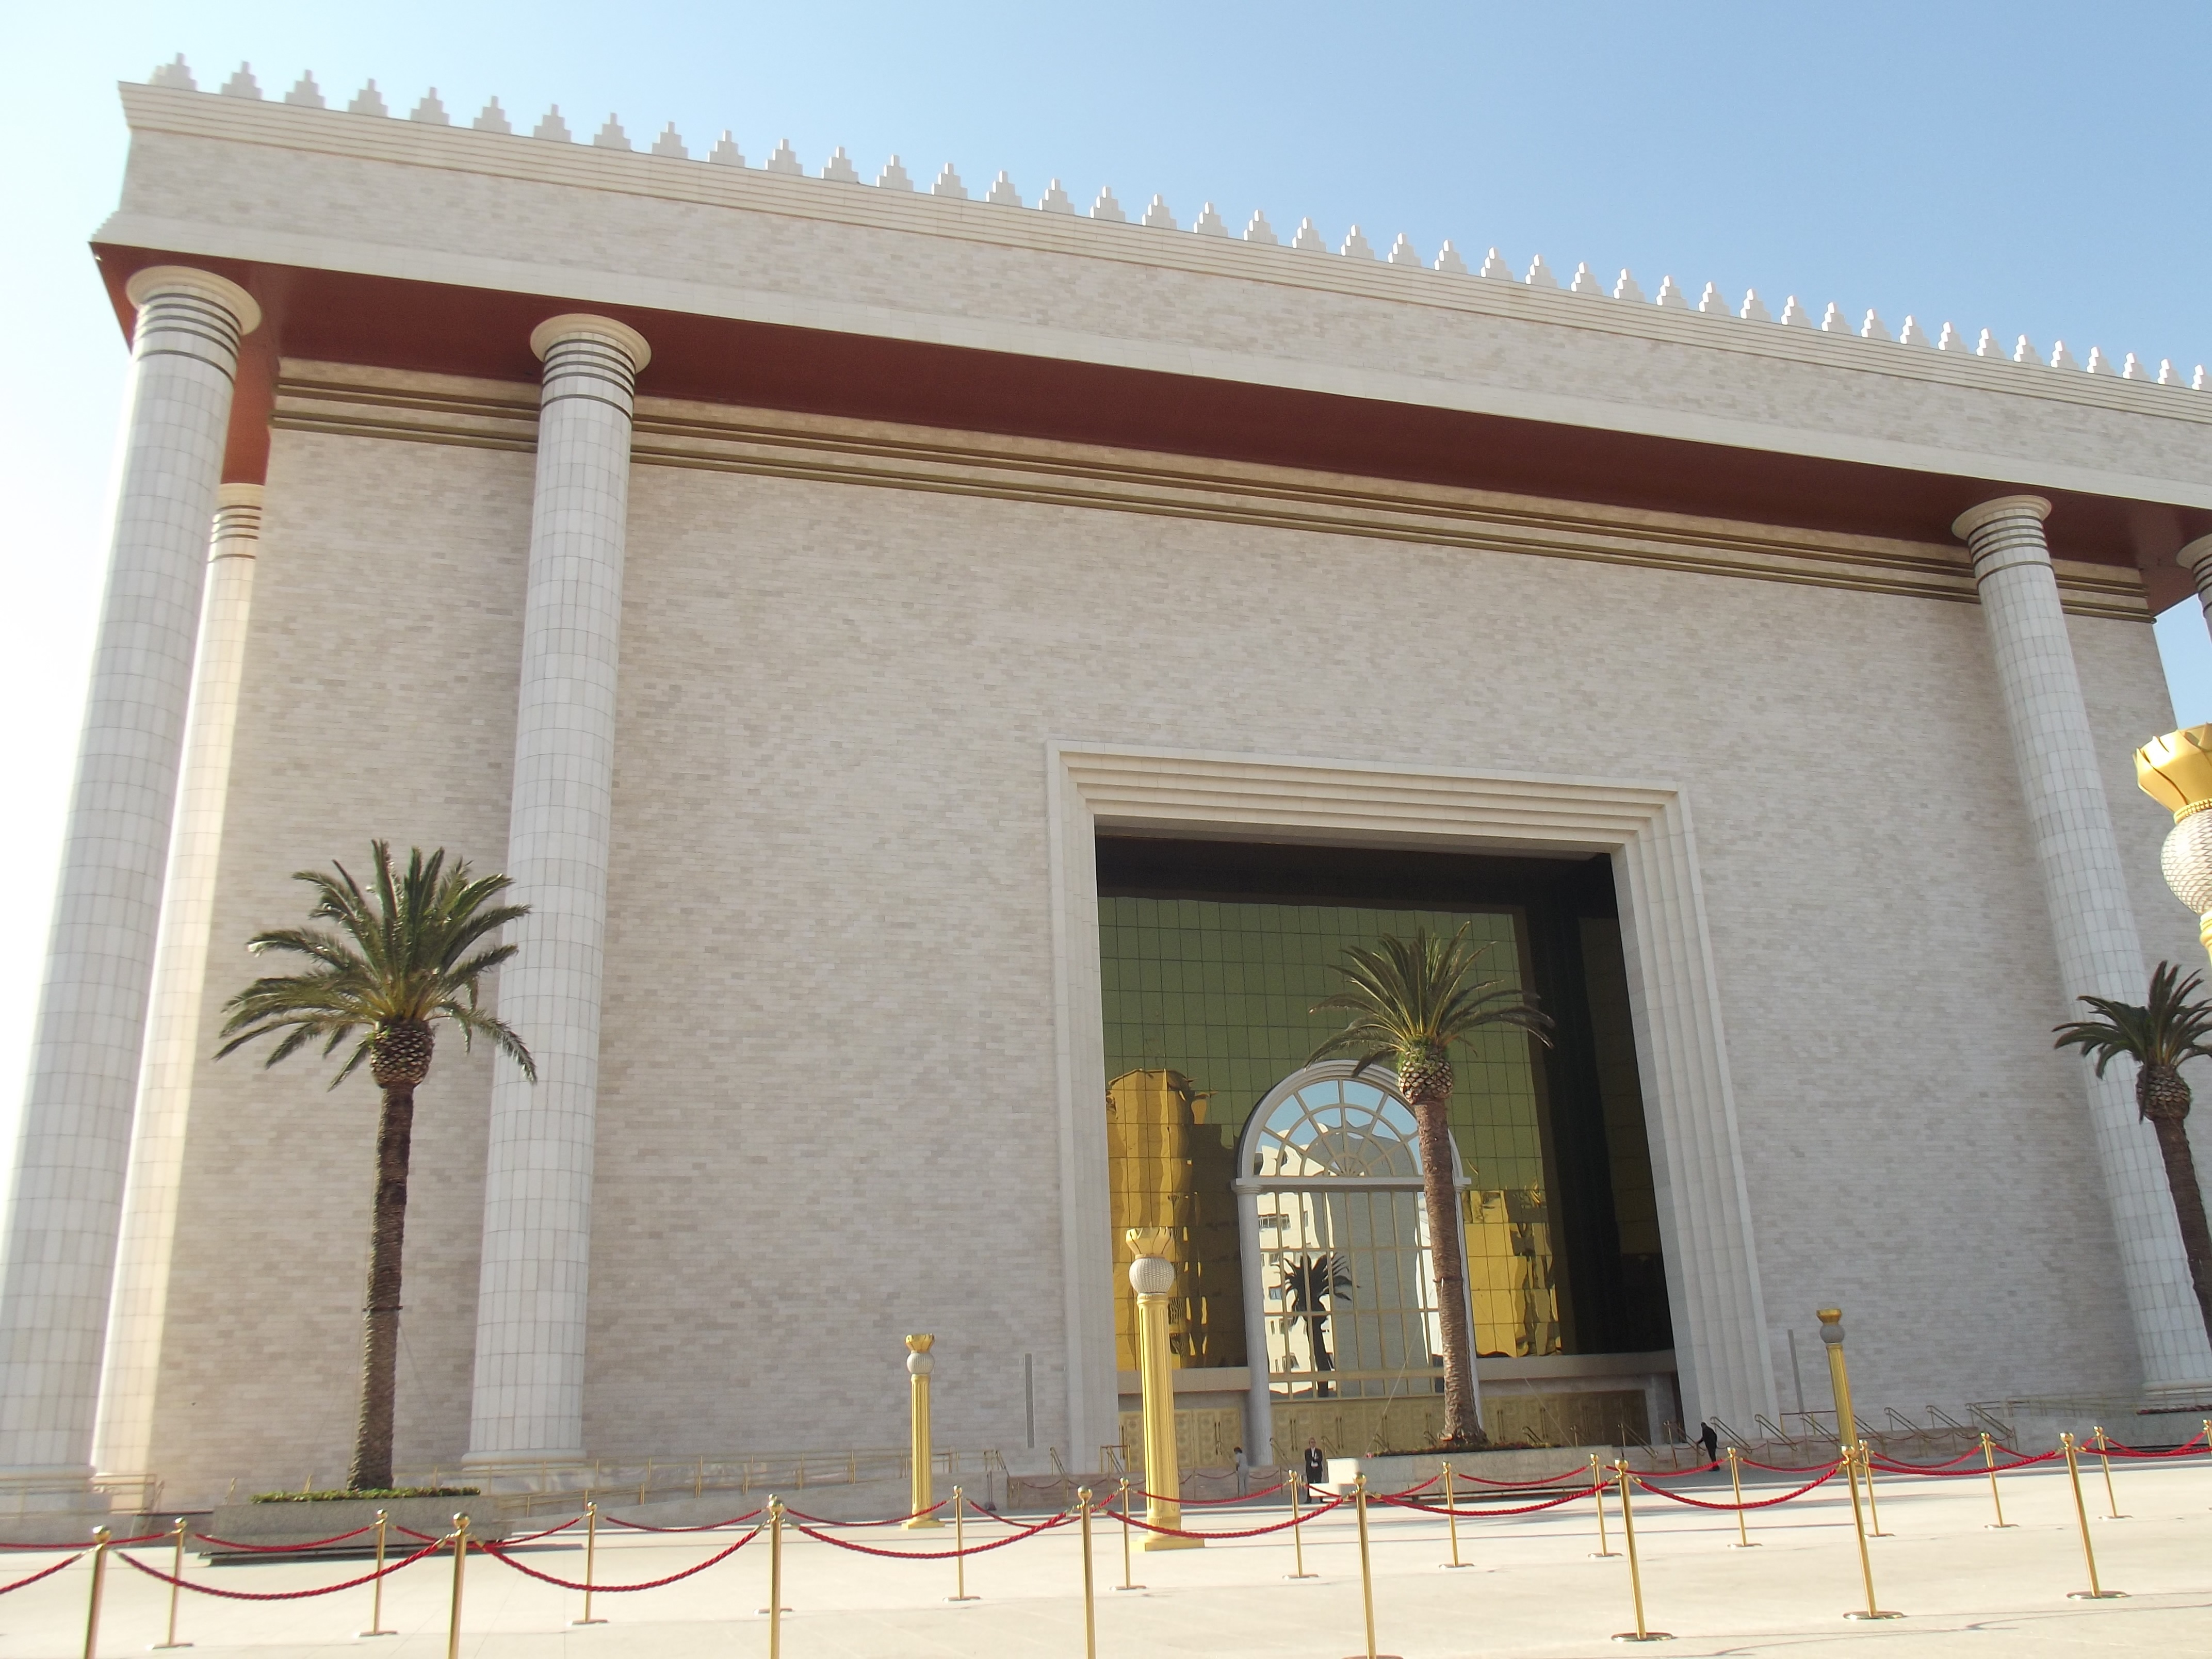
structure, villa, window, building, column, facade, property, chapel, place of worship, interior design, sao paulo, baluster, temple of solomon, universal church of the kingdom of god